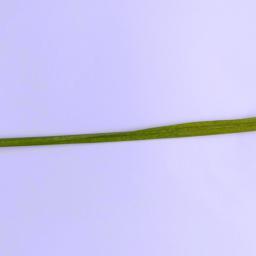
Label: Rice___Healthy